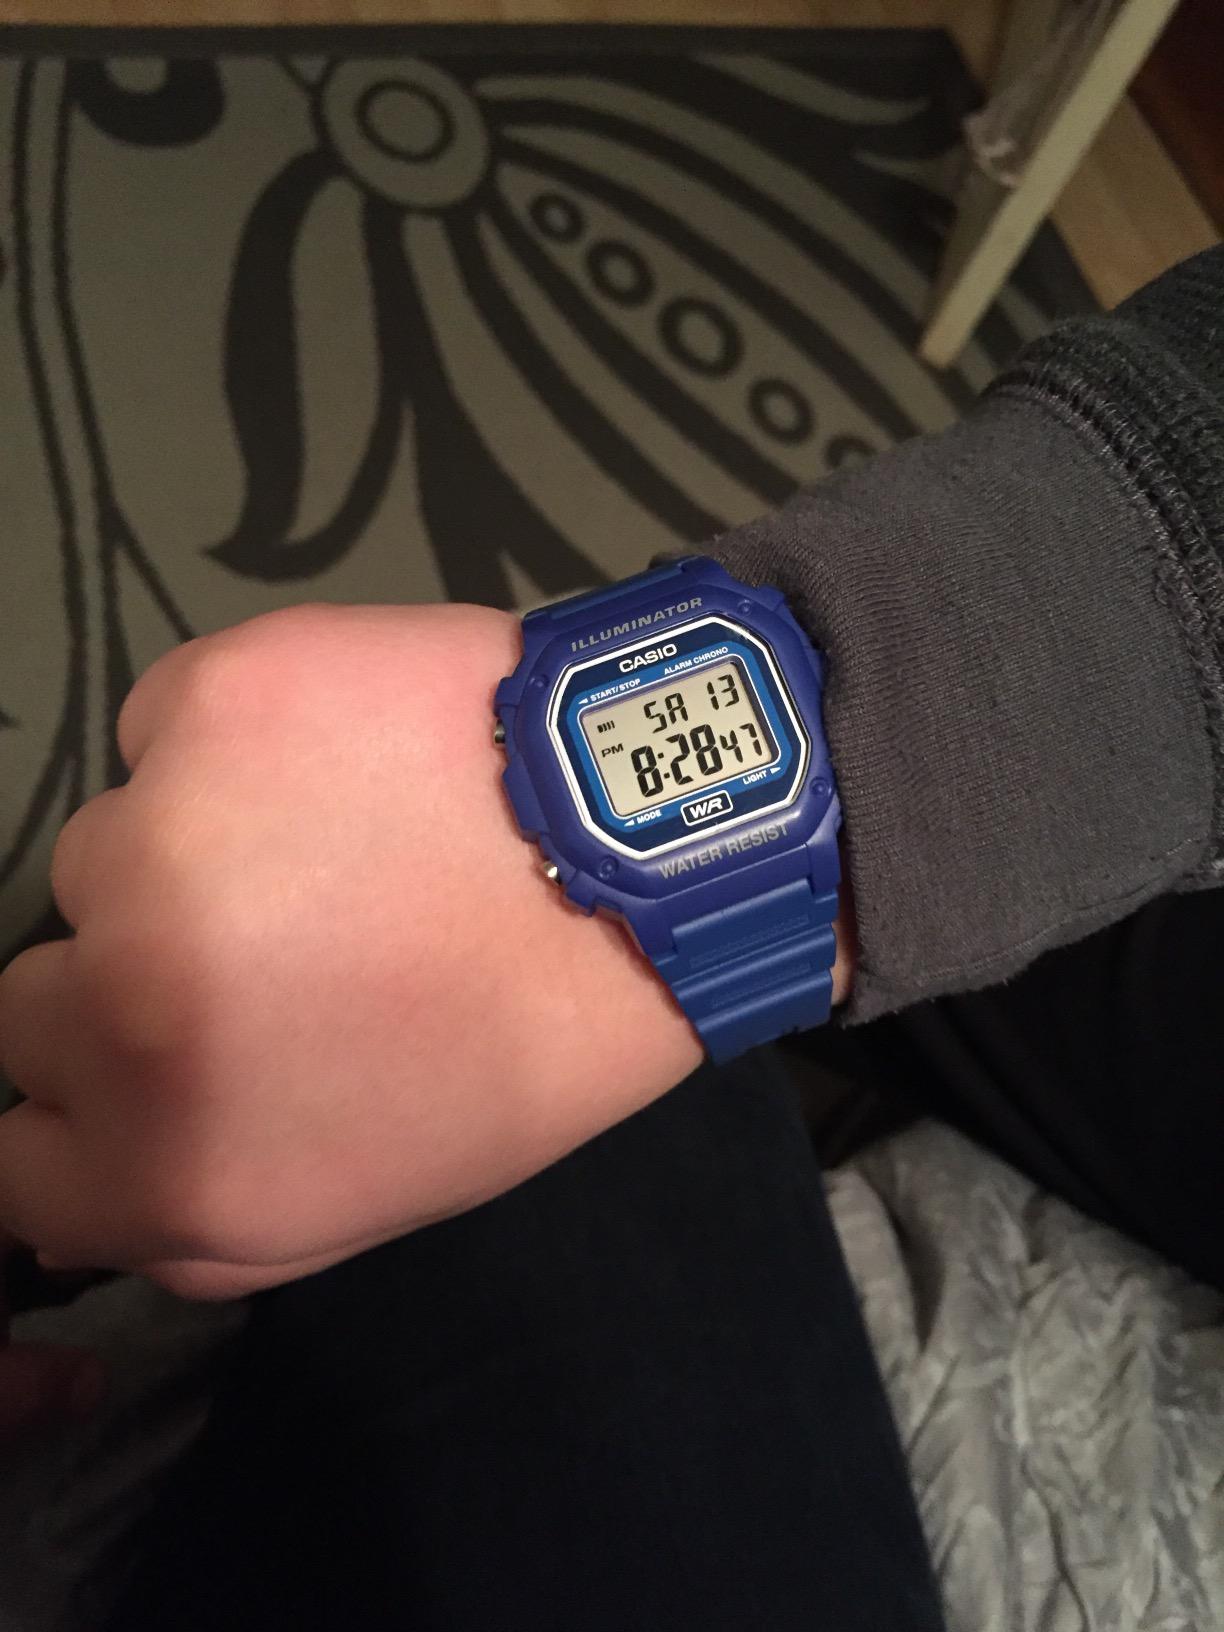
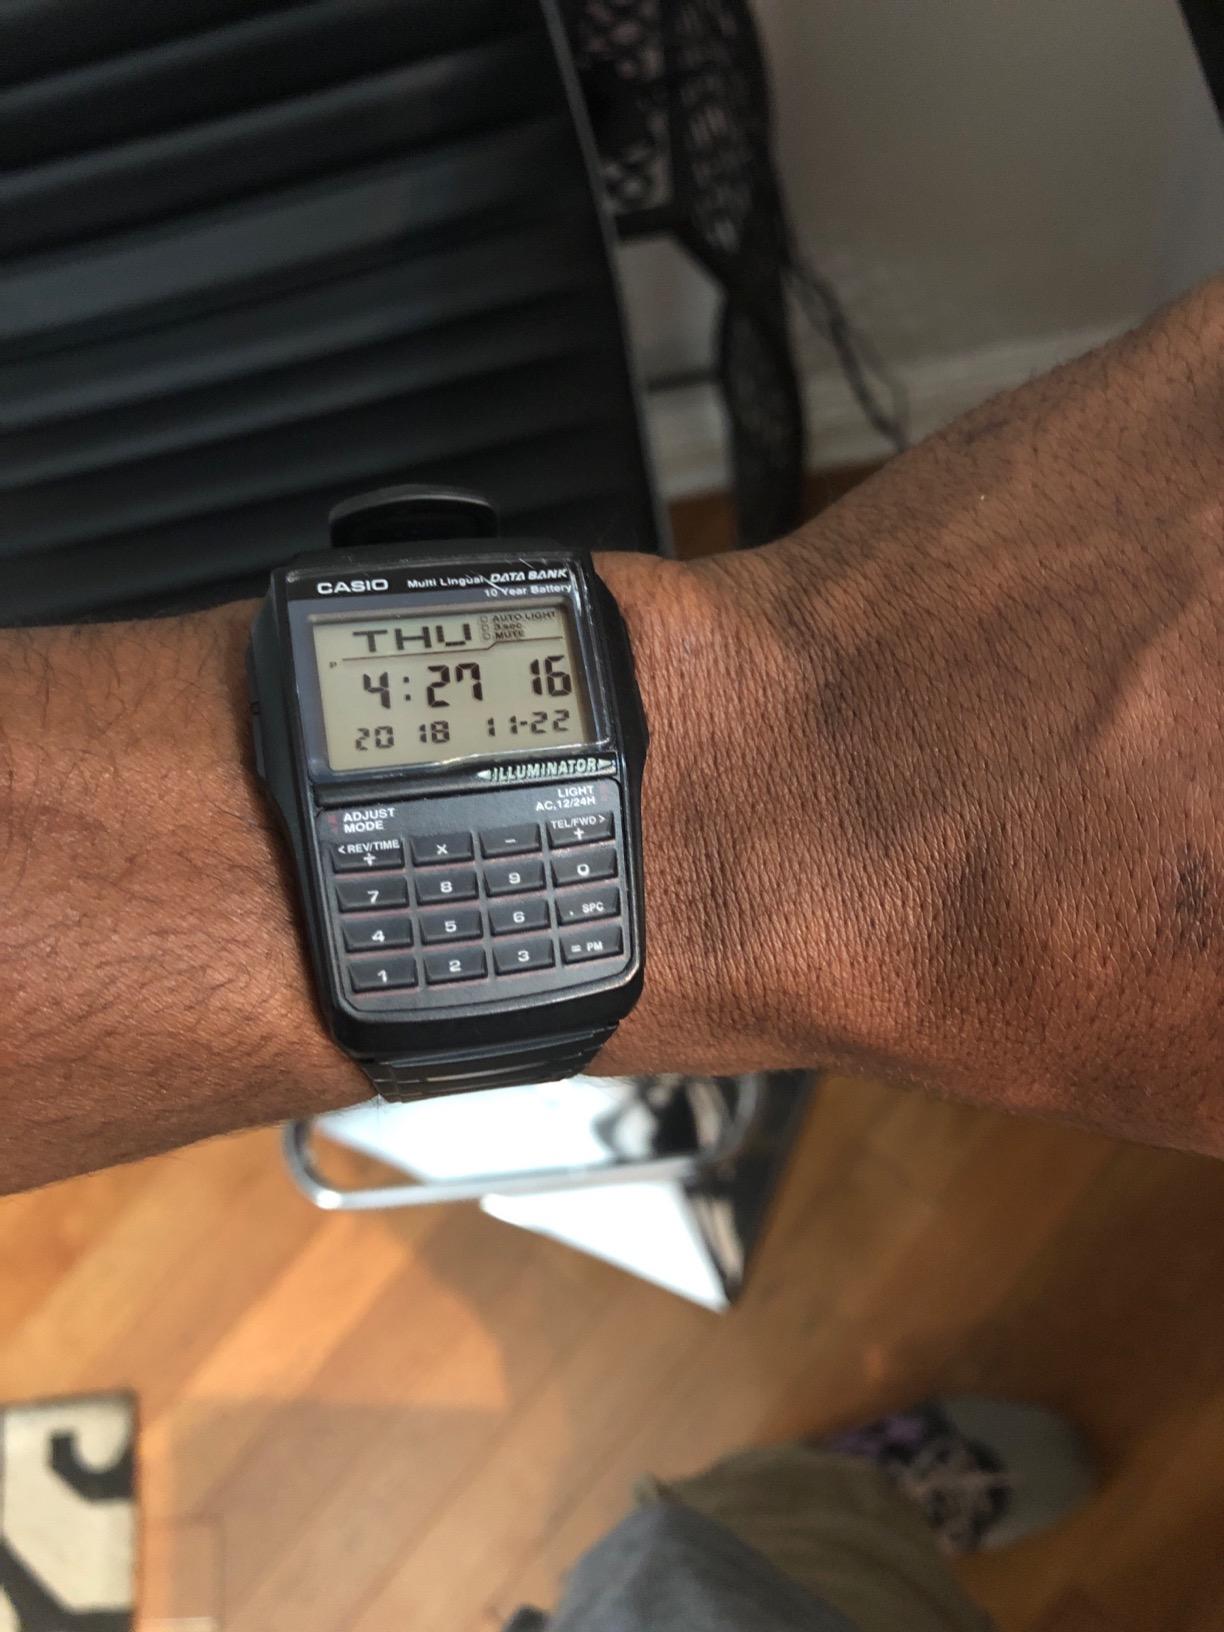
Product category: accessories_watch
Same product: no